University of Illinois Urbana-Champaign

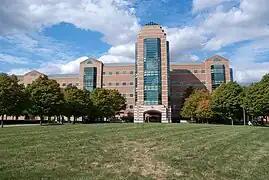
The Beckman Institute for Advanced Science and Technology is the largest interdisciplinary facility on campus at

In 2008, the University of Illinois Urbana-Champaign became a signatory of the American College and University Presidents' Climate Commitment, binding the campus to the goal of carbon neutrality as soon as possible. In 2010, the first Illinois Climate Action Plan (iCAP) was written to chart a path to this goal. The iCAP is a strategic framework for meeting the university's Climate Leadership Commitments to be carbon-neutral by 2050 or sooner and build resilience with its local community. Since then, the iCAP has been rewritten every five years to track the university's progress.